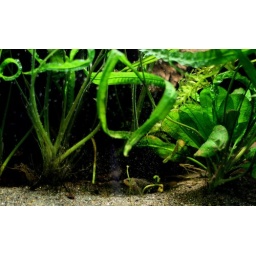
Etheostoma nigrum (Johnny Darter) Looks to be a dominant male in a cloud of Daphnia